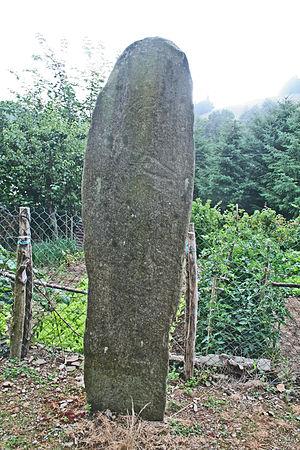
Barre (Tarn) - statue-menhir de Cantoul.
La statue-menhir de Cantoul est une statue-menhir située à Barre, dans le Tarn, en région Occitanie.
Barre est une commune française située dans le département du Tarn, en région Occitanie.
Cet article recense les statues-menhirs de France.